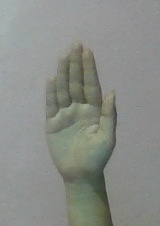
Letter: seen